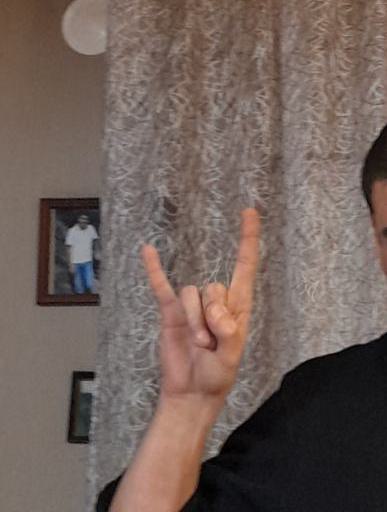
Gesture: rock